Louis Anquetin

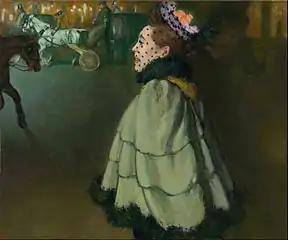
"Woman at the Champs-Élysées by Night", c. 1889–93

Louis Émile Anquetin (26 January 1861 – 19 August 1932) was a French painter.